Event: Nepal Earthquake
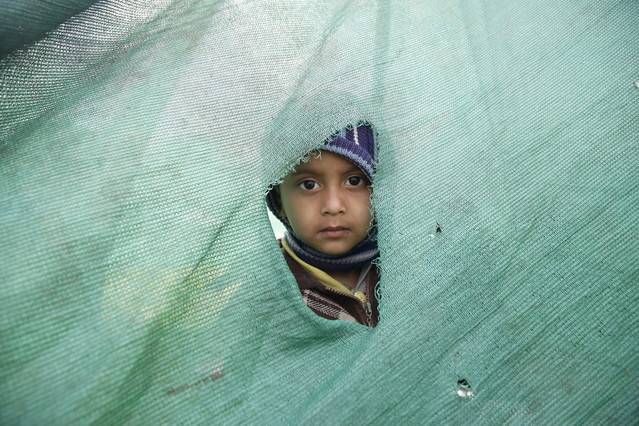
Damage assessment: no_damage